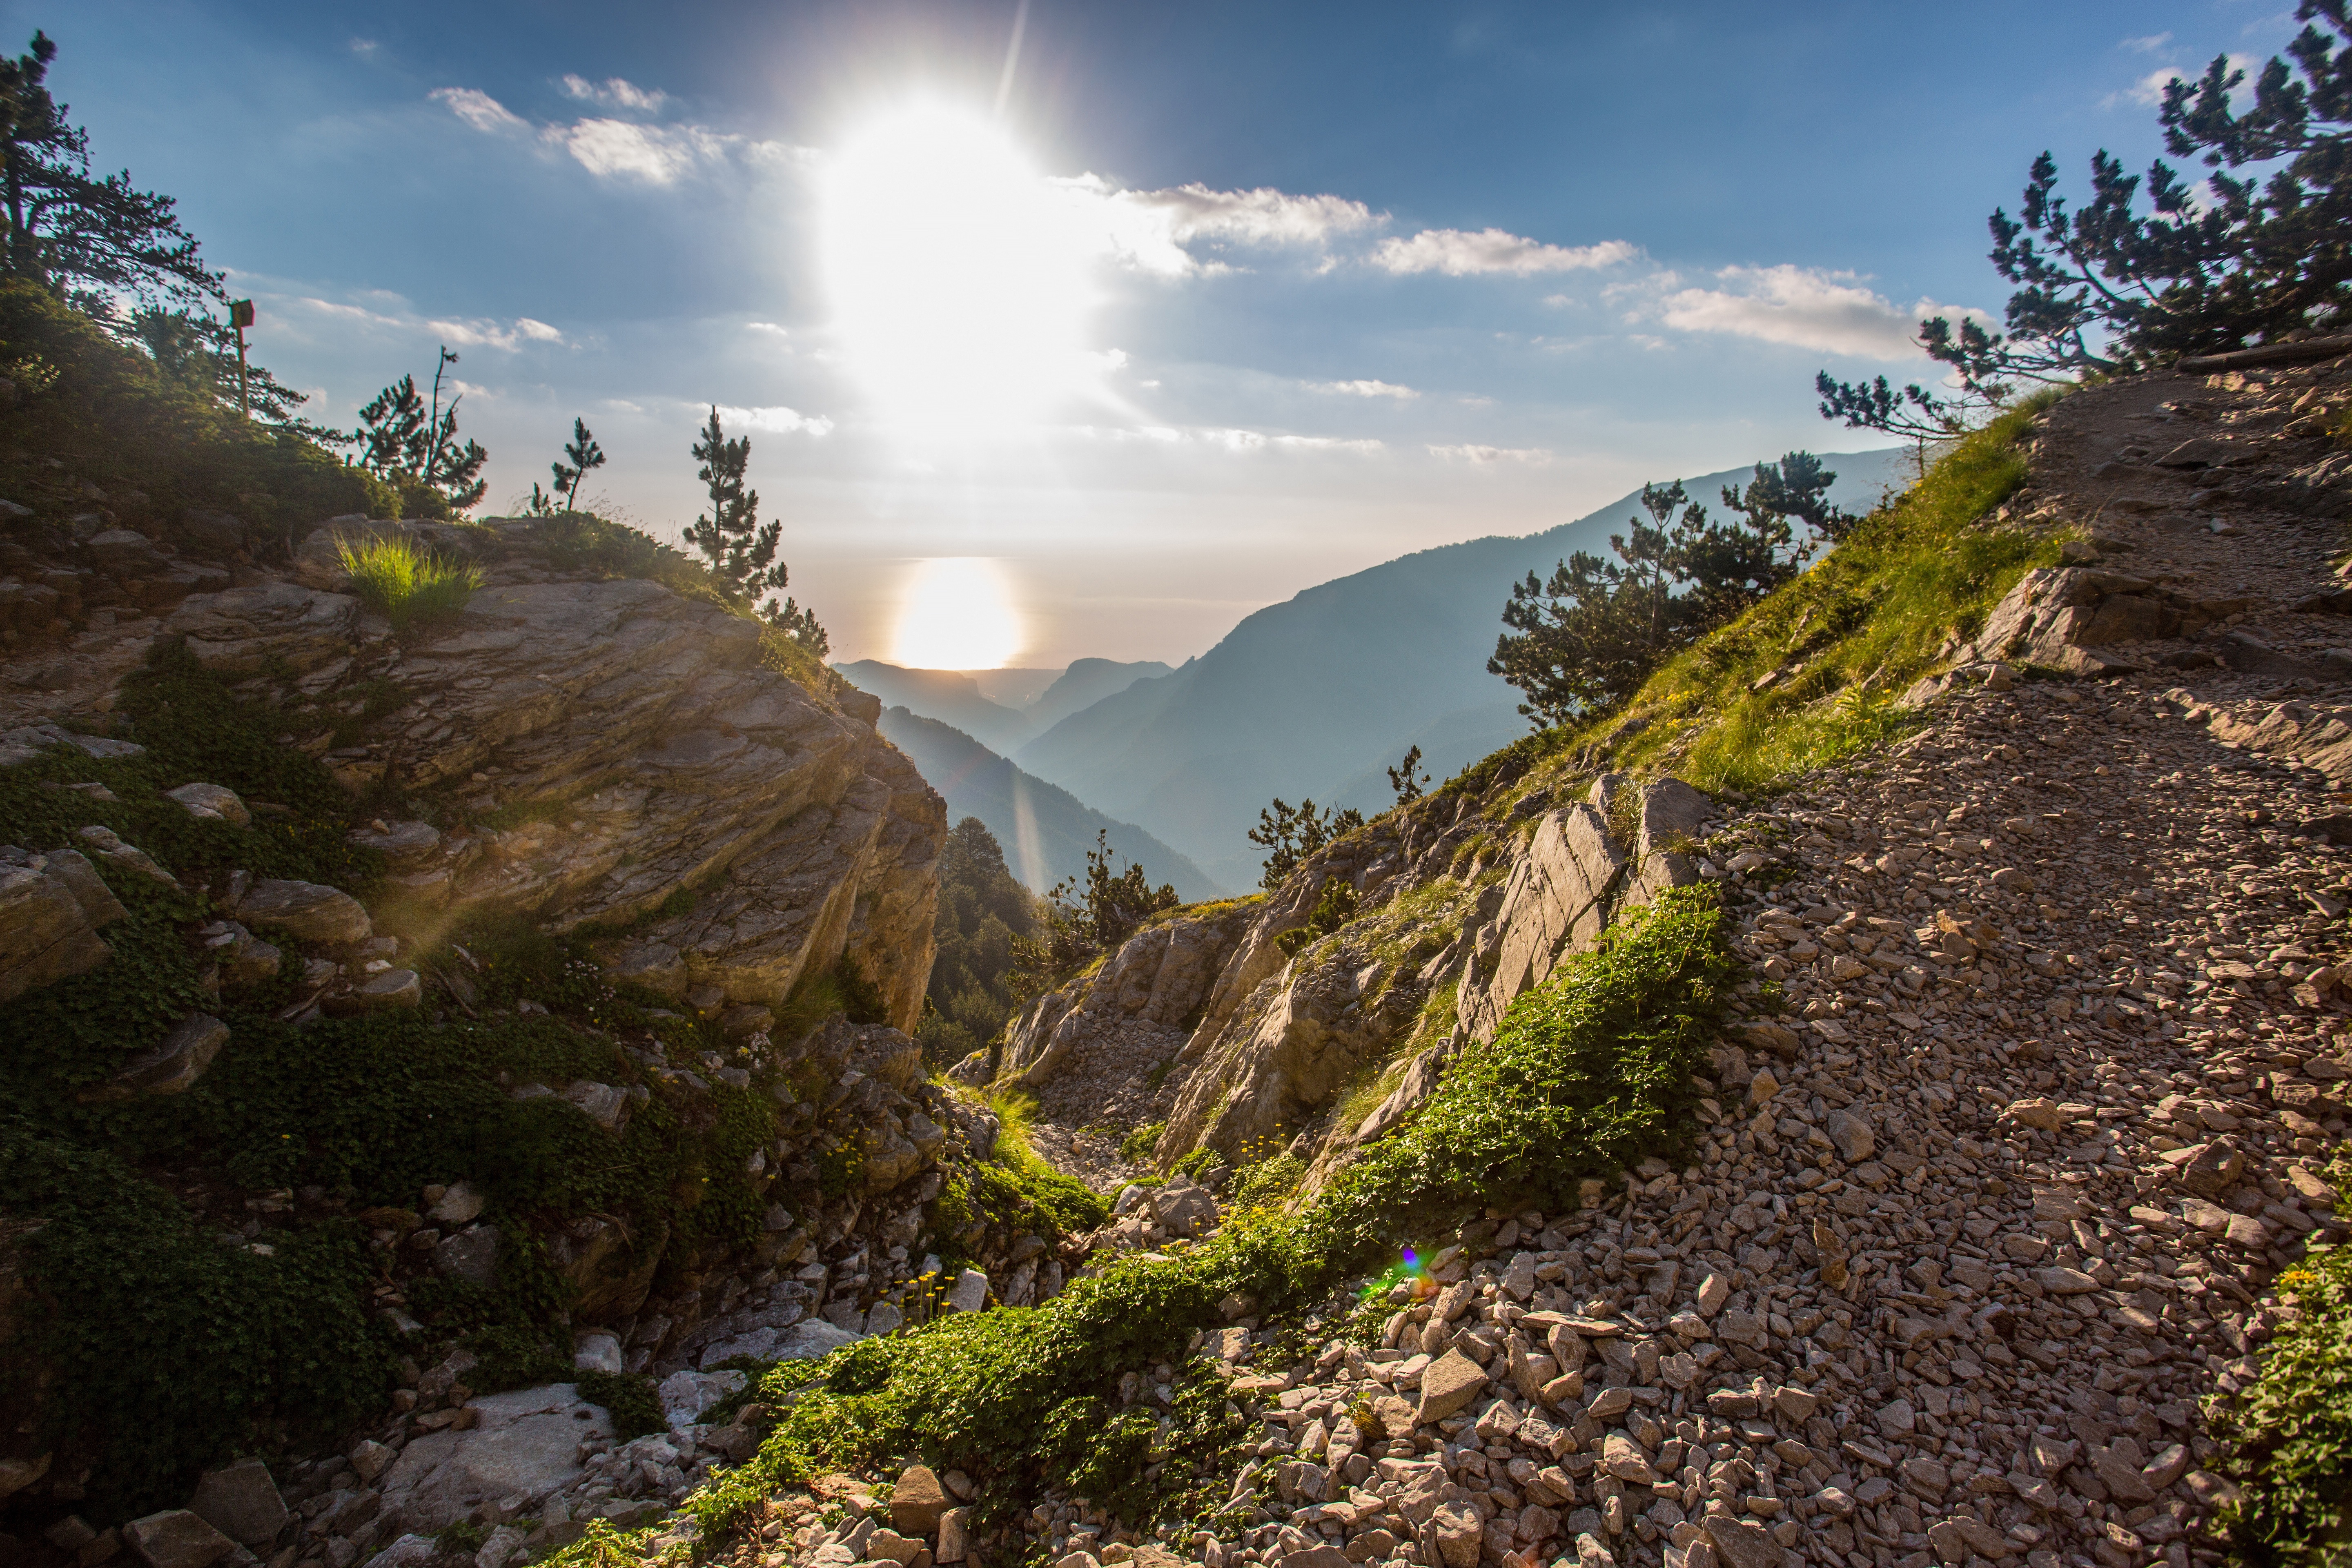
landscape, sea, coast, nature, rock, wilderness, walking, mountain, cloud, sky, sunrise, hiking, trail, sunlight, hill, lake, adventure, valley, mountain range, cliff, scenic, natural, terrain, national park, ridge, plants, trees, rocks, outdoors, bright, olympus, greece, scene, landform, sunrise landscape, nature landscape, mountain pass, mount olympus, mountainous landforms